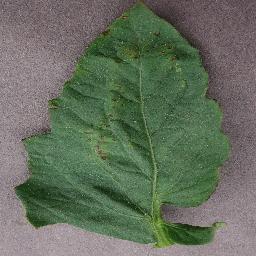
Label: Tomato___Bacterial_spot